Chongqing Railway High School

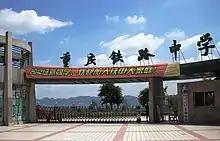
Chongqing Railway High School

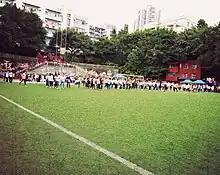

Chongqing Railway High School is a public high school in Chongqing, People's Republic of China. Founded in 1956, it was one of the first key schools in Chongqing.